Marie Butts

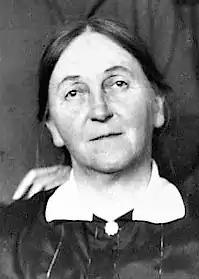
Marie Butts.

Marie Charlotte Elisabeth Butts (1870, Thonon – 1953, Geneva) was a French educator, translator, and children’s book author. She served as the first General Secretary of the International Bureau of Education (IBE) from 1926 to 1953, alongside directors Pierre Bovet and Jean Piaget, respectively.